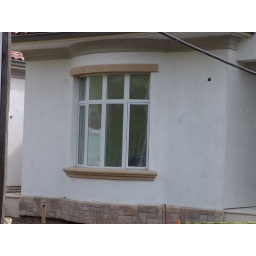
Outside view of completed Flex-C Header and Flex-C Trac wall construction in ICF custom home in Danville, CA.